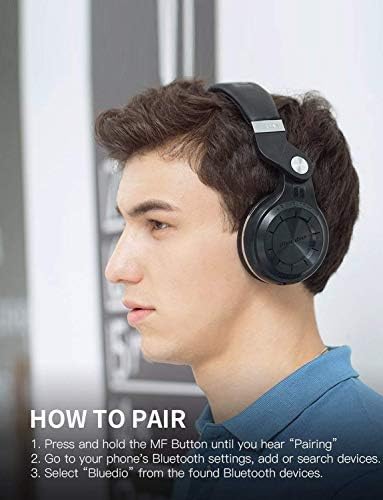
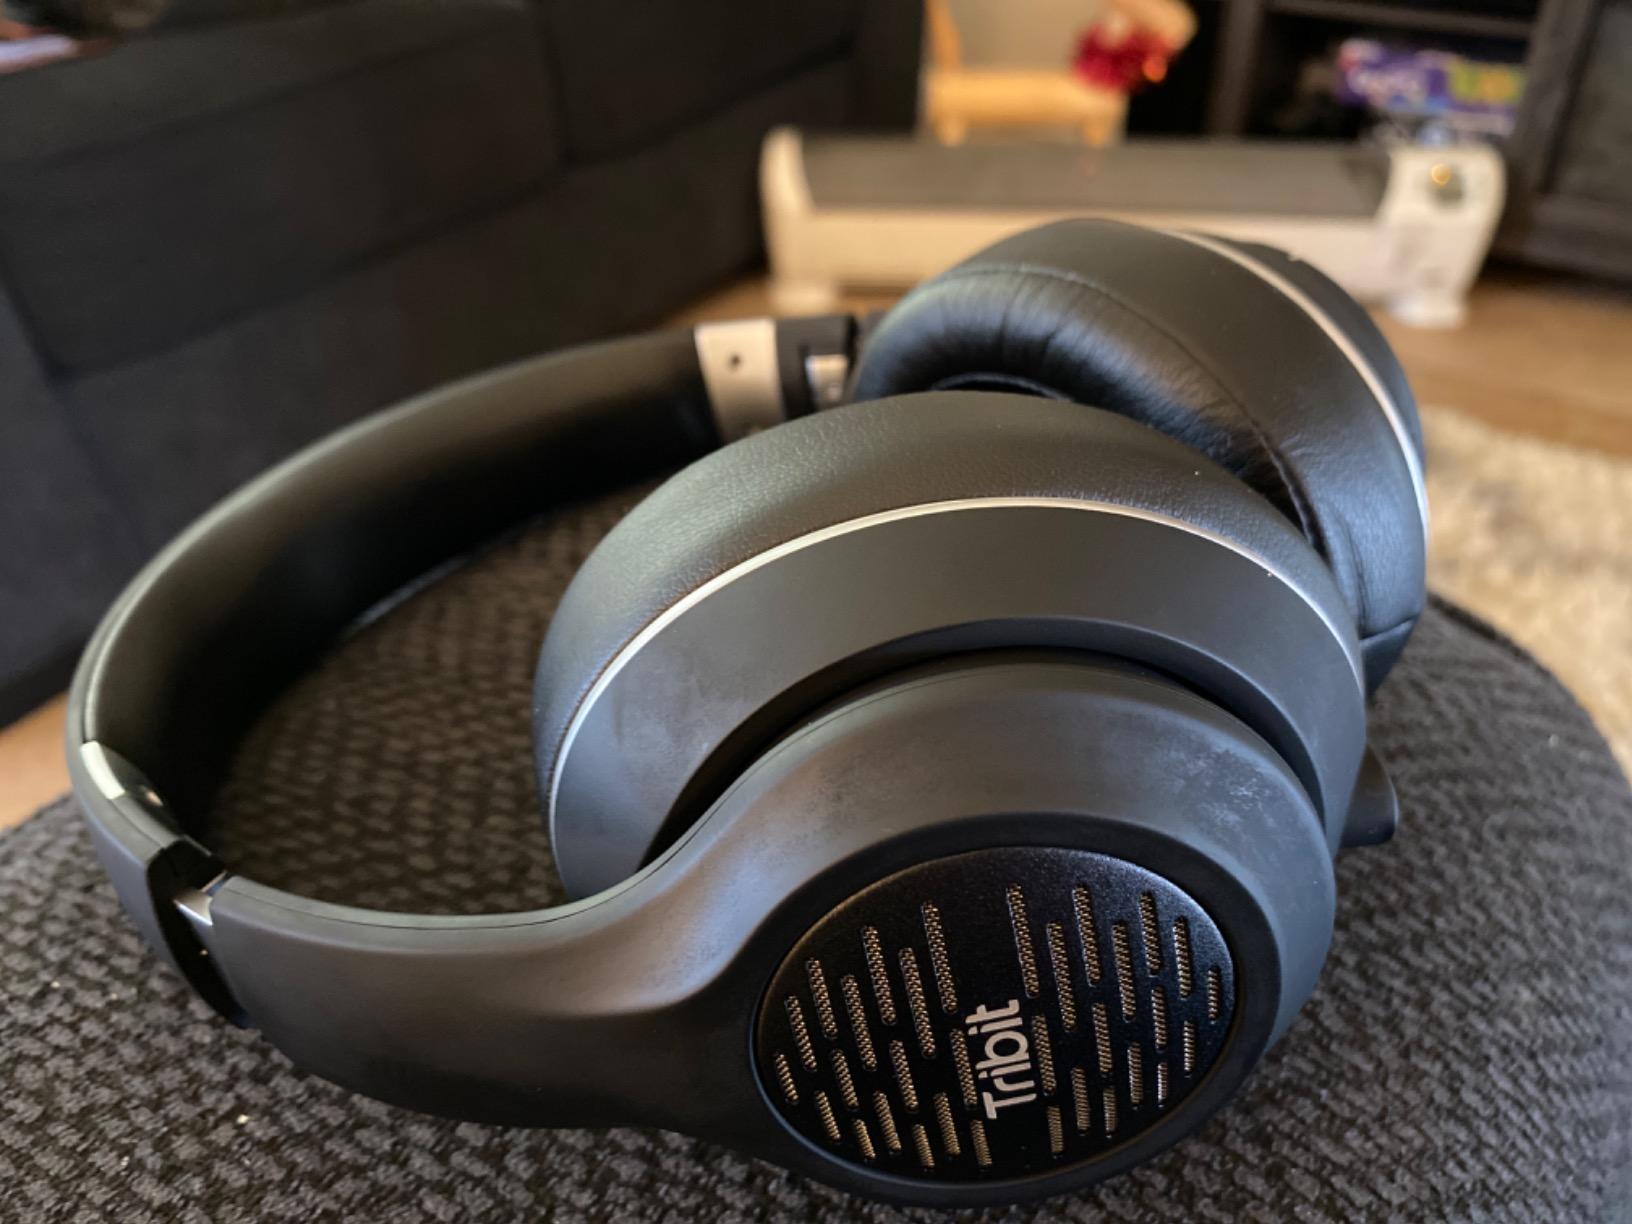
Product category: headphones
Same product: no